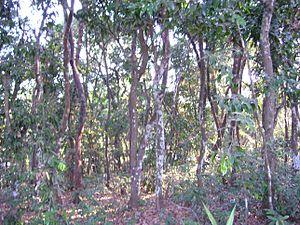
Diospyros ebenum est une espèce de plantes de la famille des Ebenaceae.
Le Gabon, en forme longue la République gabonaise, est un pays situé en Afrique centrale, traversé par l'équateur, frontalier à l'est, au sud-est et au sud de la république du Congo, au nord-nord-ouest de la Guinée équatoriale et au nord du Cameroun. Ancienne colonie française, le Gabon est indépendant depuis le 17 août 1960.